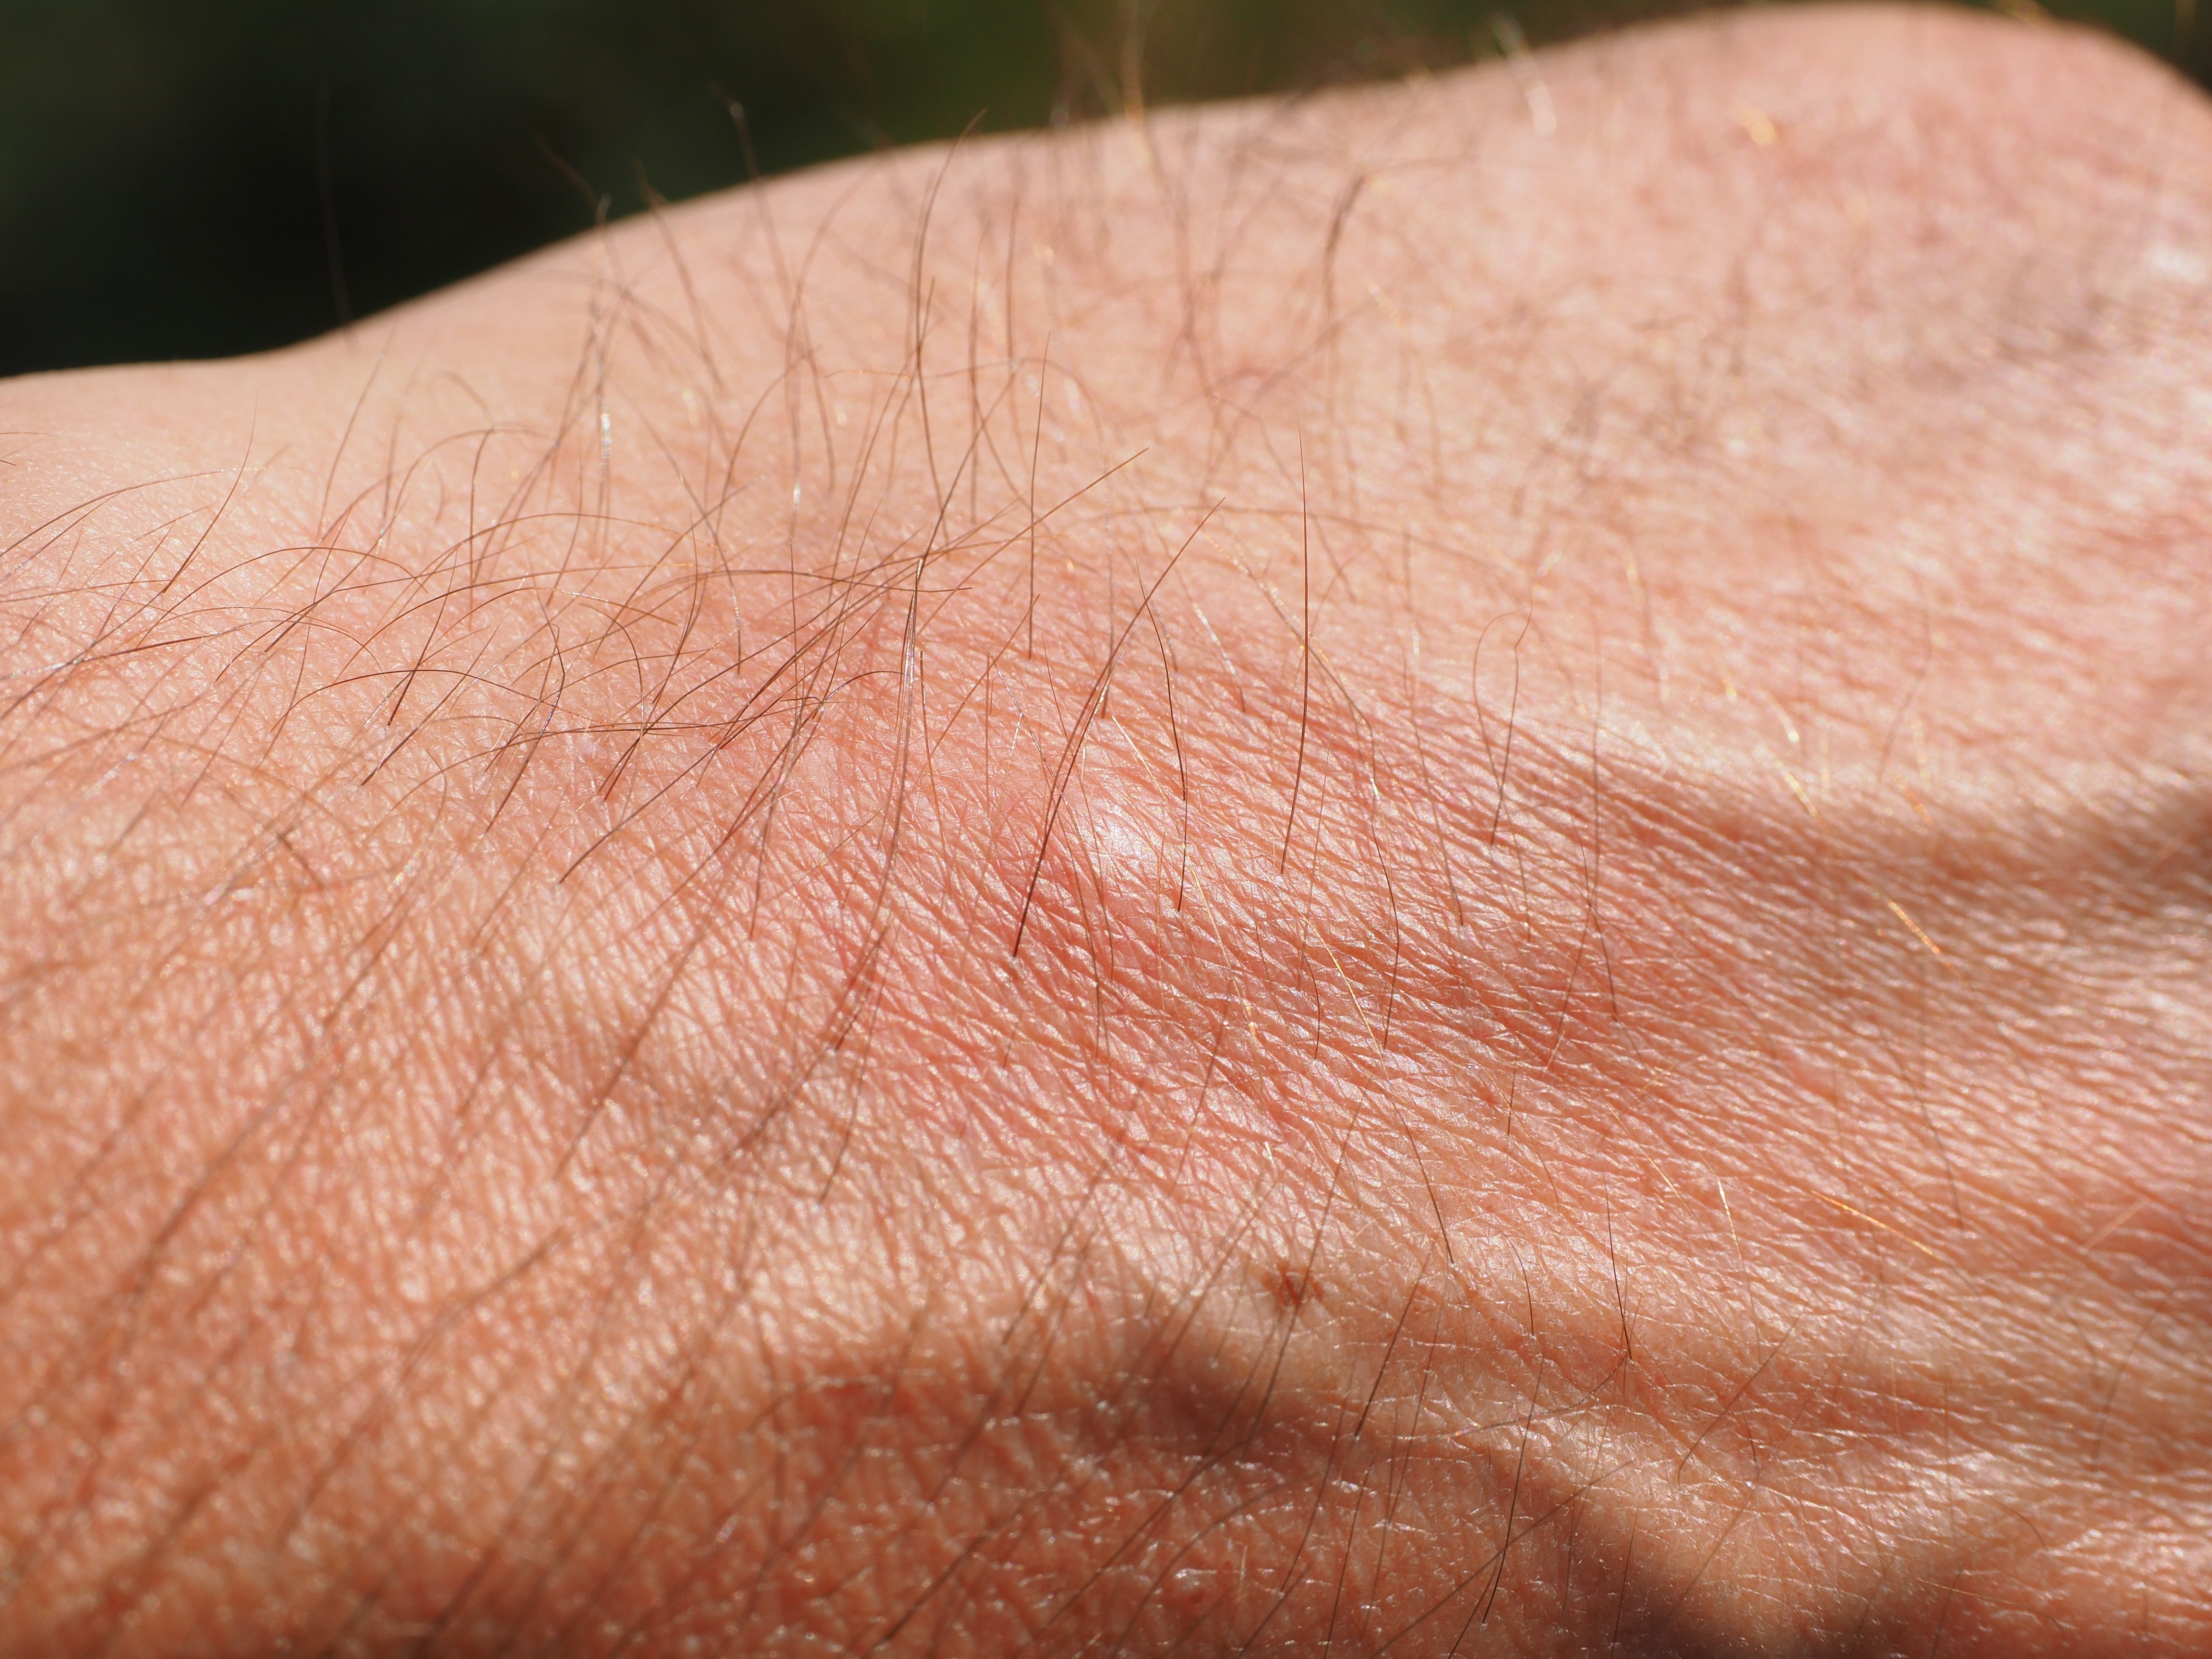
hand, person, allergy, leg, finger, human, arm, nail, lip, eyebrow, mouth, eyelash, close up, human body, face, nose, cheek, eye, elbow, head, skin, scratch, organ, engraving, itching, stitches, scar, daddy longlegs, irritation, redness, histamine, mosquito bite, pustules, mosquito bites, schnakenstiche, swelling, body reaction, immune response, injection site, allergic reaction, suction point, wheal, verstochen